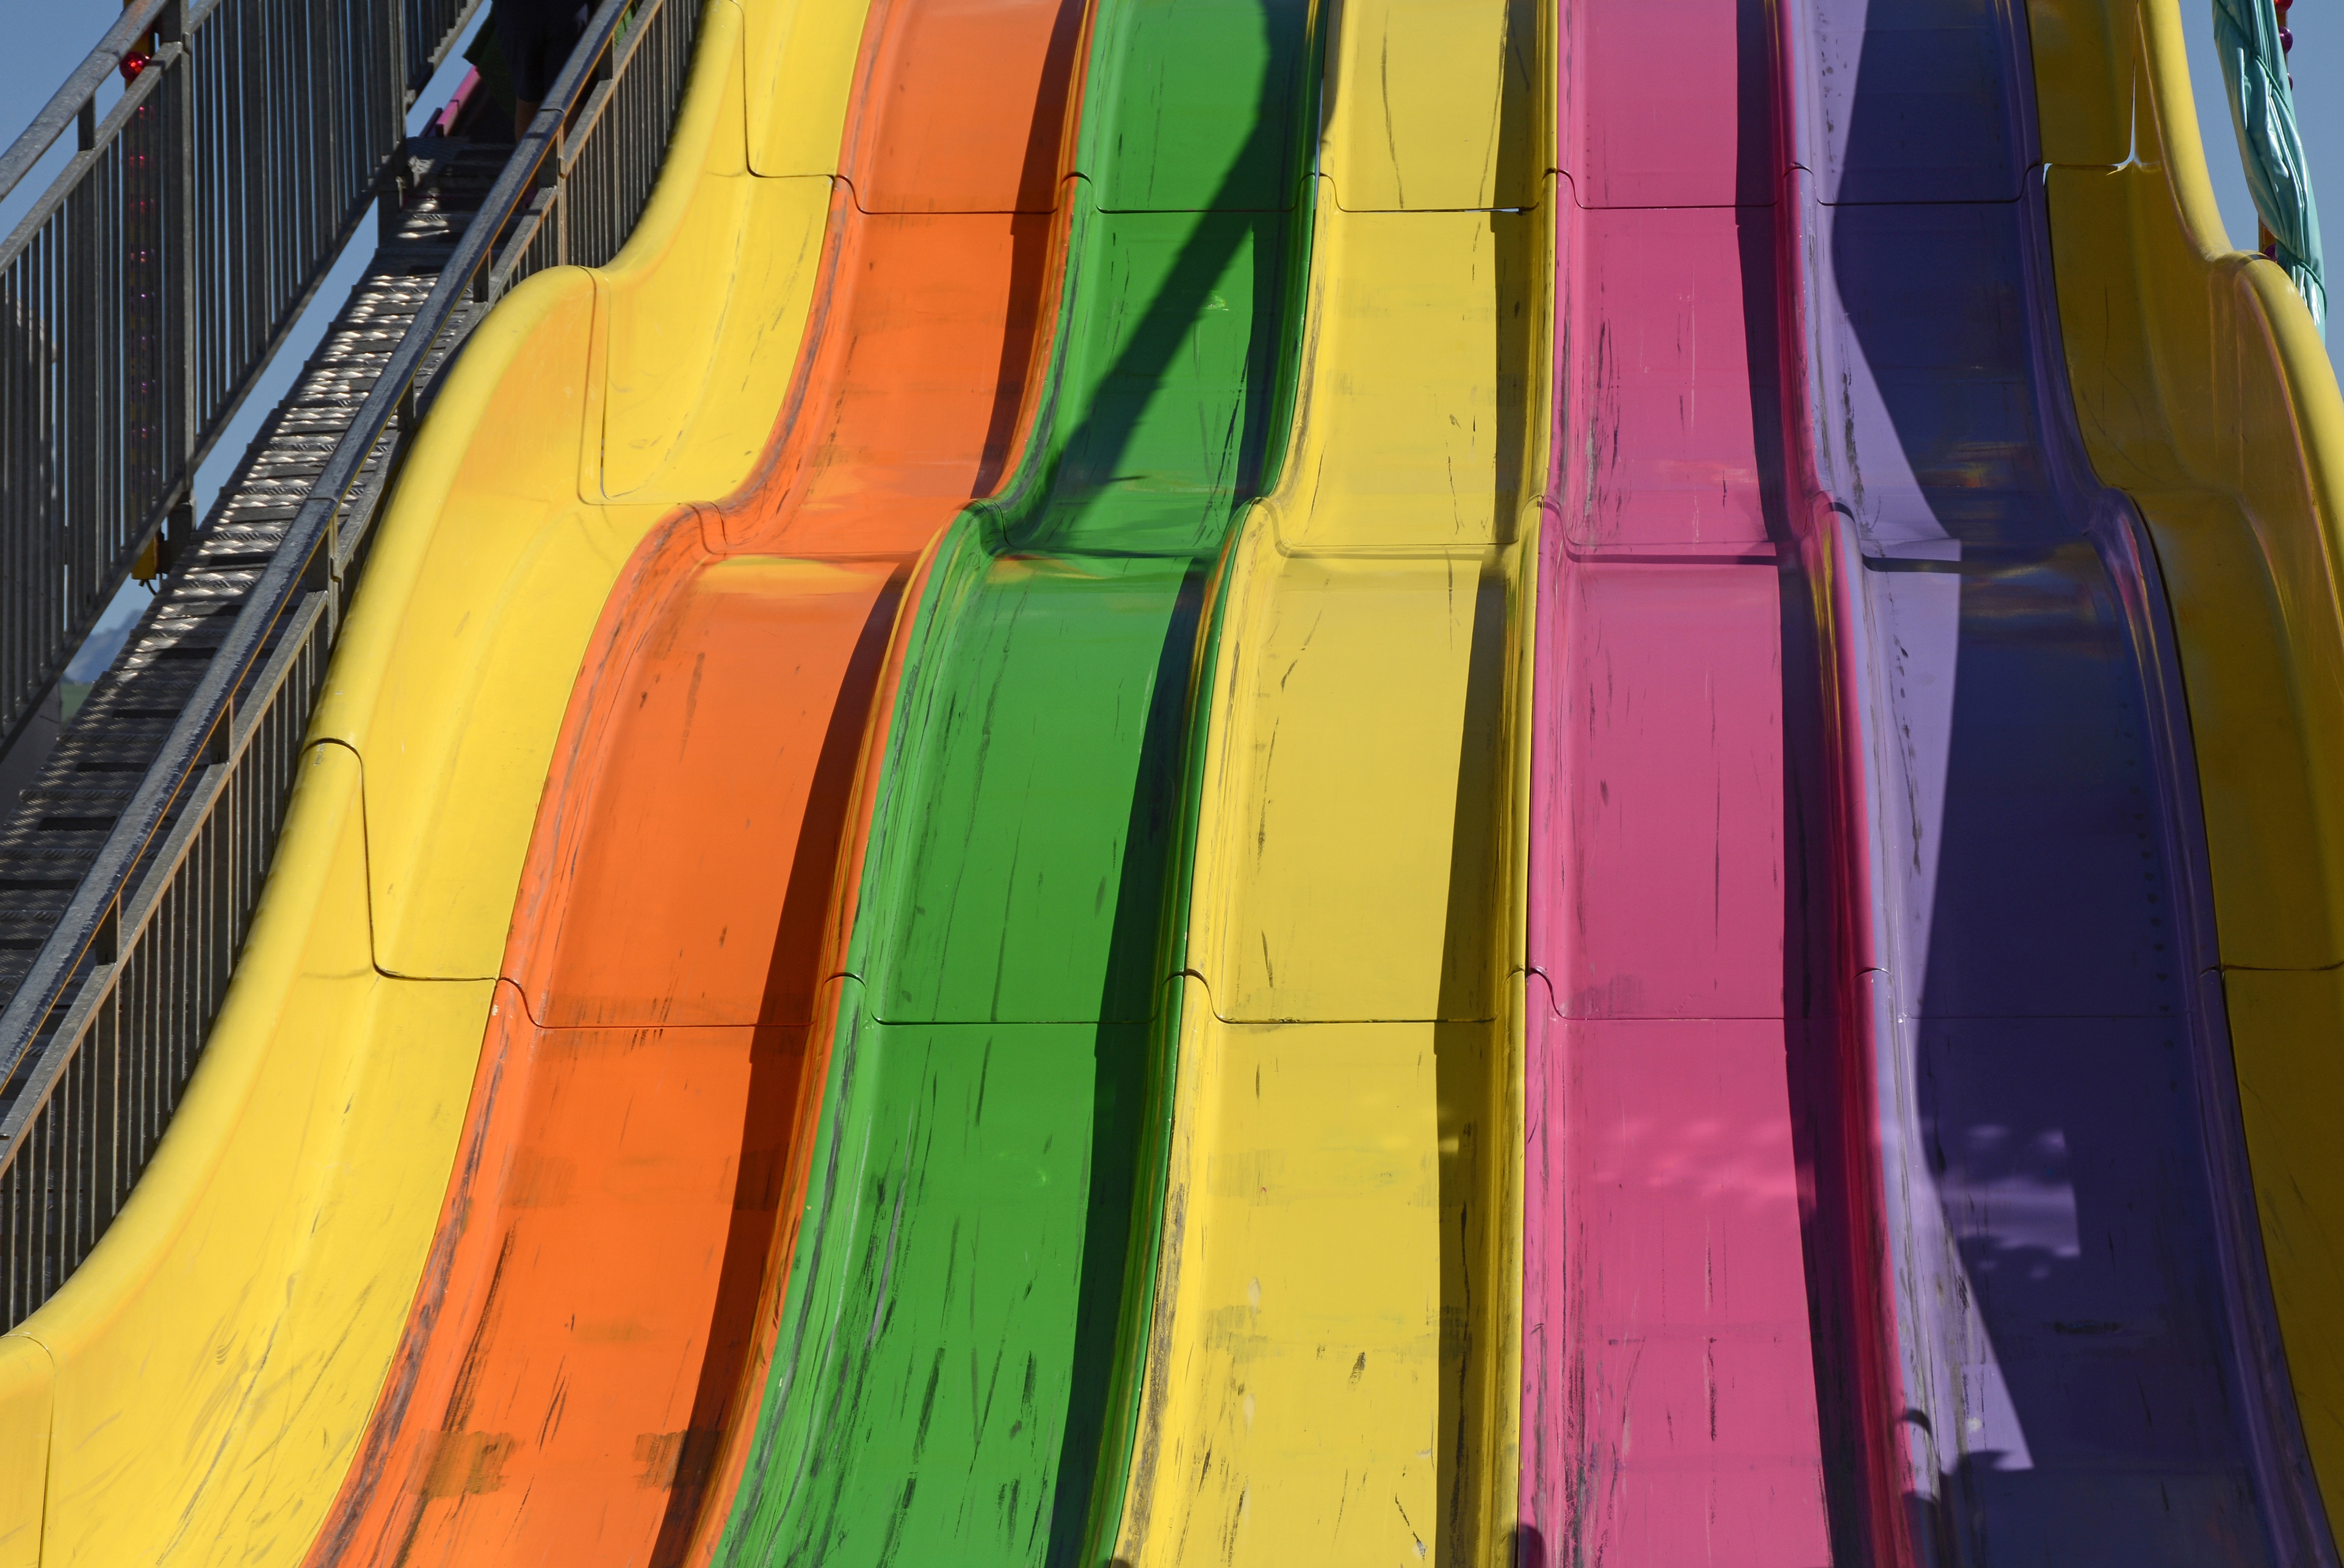
line, vehicle, color, attraction, colorful, yellow, speed, leisure, fairground, fun, slide, fast, fair, entertainment, pleasure, slip, folk festival, hustle and bustle, year market, carnies, fun activity, surfing equipment and supplies